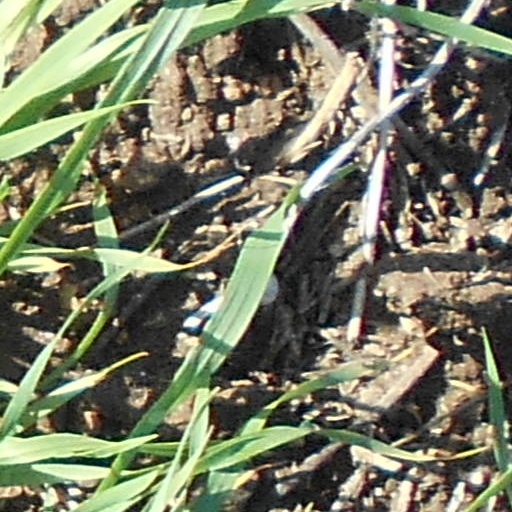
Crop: wheat